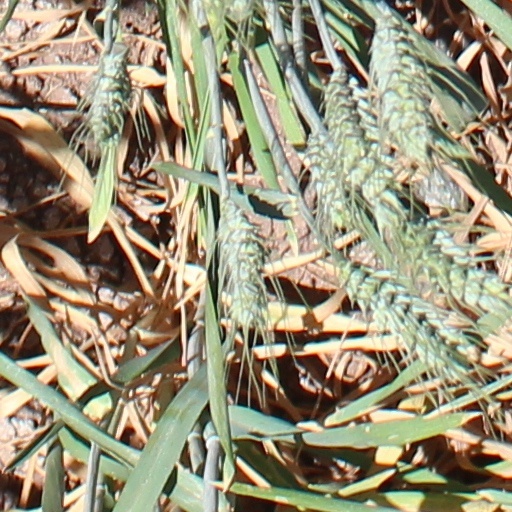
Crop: wheat